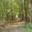
Label: forest